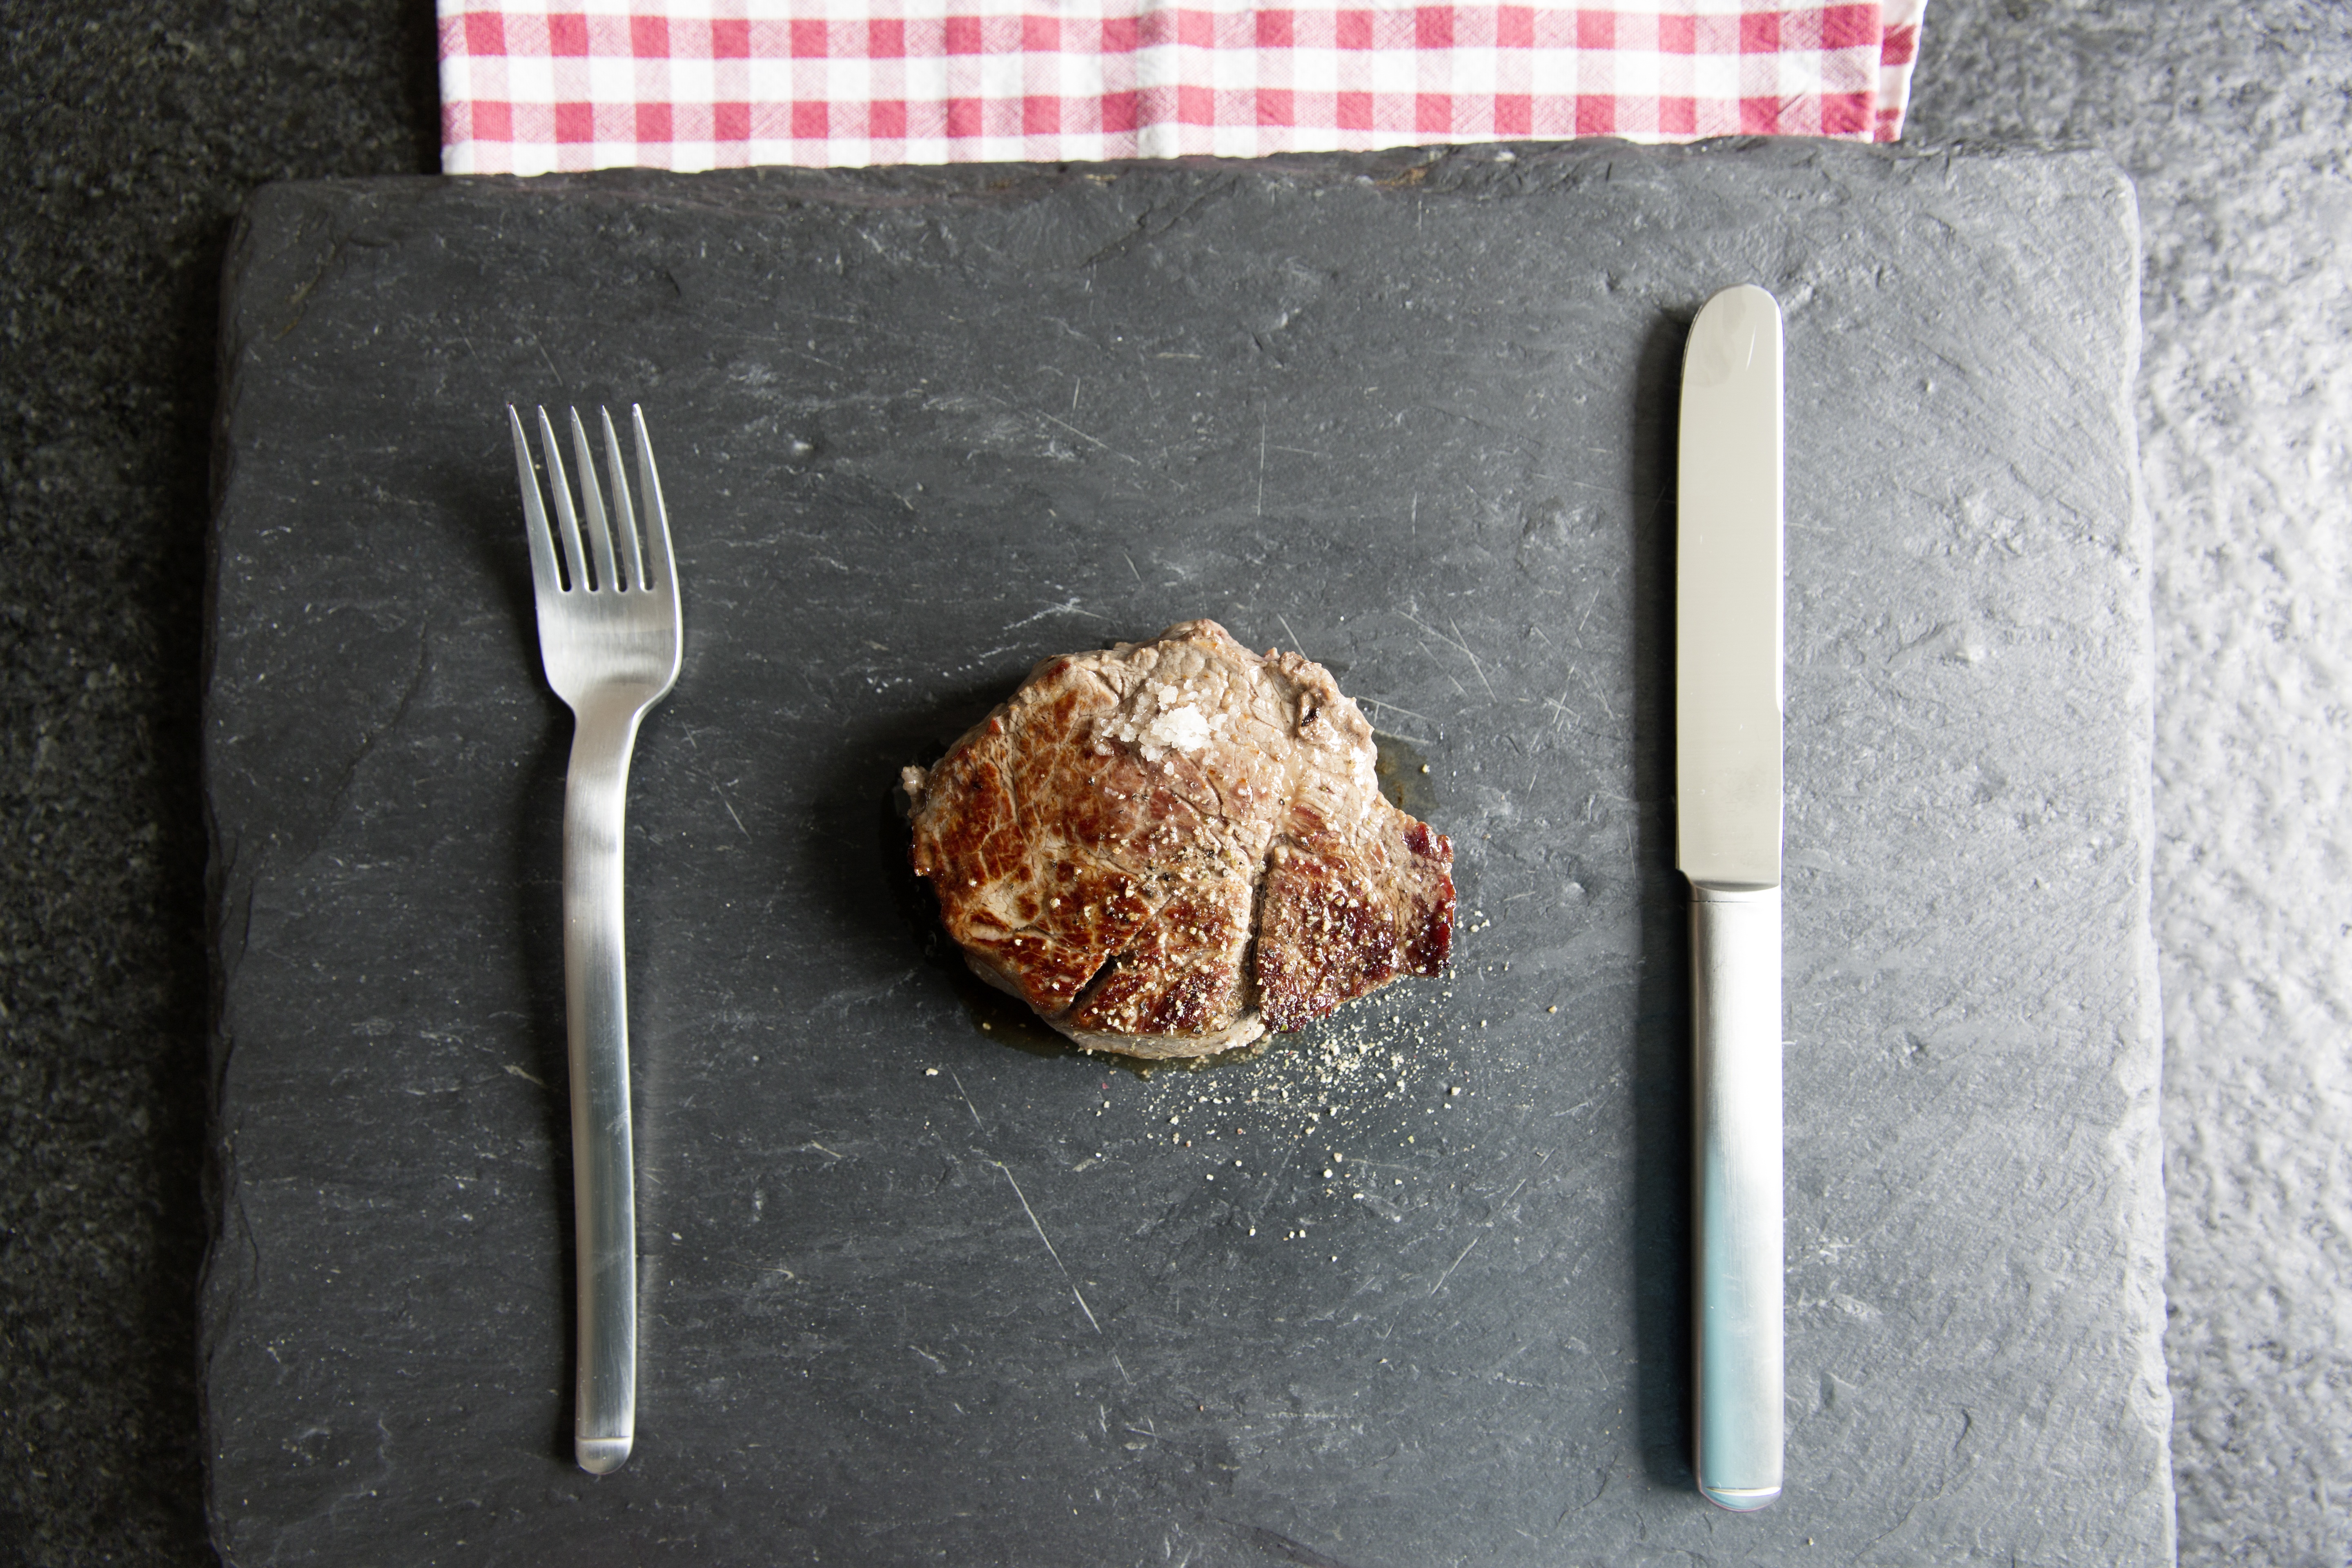
fork, restaurant, celebration, food, pepper, produce, salt, baking, gourmet, eat, meat, lunch, beef, delicious, material, steak, knife, nutrition, dinner, tasty, bio, fillet, organic beef, fillet piece, pasture beef